2006 IIHF World U18 Championship Division II

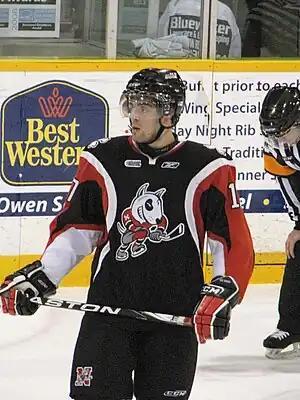
Marco Insam scored four goals and two assists to finish tenth in scoring.

Only the top five goaltenders, based on save percentage, who have played at least 40% of their team's minutes are included in this list.